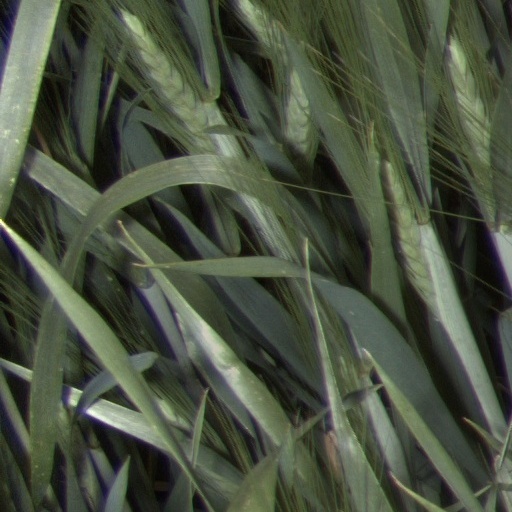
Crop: wheat